Imelda (film)

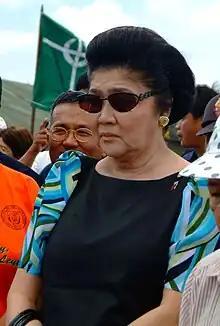
Imelda Marcos in 2006

"Imelda" had its world premiere at the International Documentary Film Festival Amsterdam and its North American premiere in the documentary competition of the 2004 Sundance Film Festival, where it won the Excellence in Cinematography Award Documentary. The film was also screened at the Maryland Film Festival in Baltimore.